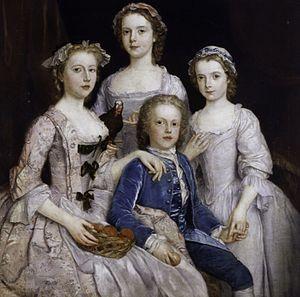
Maria Walpole, duchesse de Gloucester et d'Édimbourg fut comtesse Waldegrave de 1759 à 1767 par son mariage avec James Waldegrave, et membre de la famille royale britannique à partir de 1766 en tant qu'épouse du prince William Henry de Grande-Bretagne.
Sir Edward Walpole KB PC était un homme politique britannique et un fils cadet de Sir Robert Walpole, Premier ministre de 1721 à 1742.